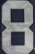
Number: 8